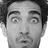
Emotion: surprise